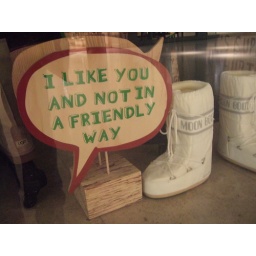
A sign in the window of a store at Yorkdale mall.